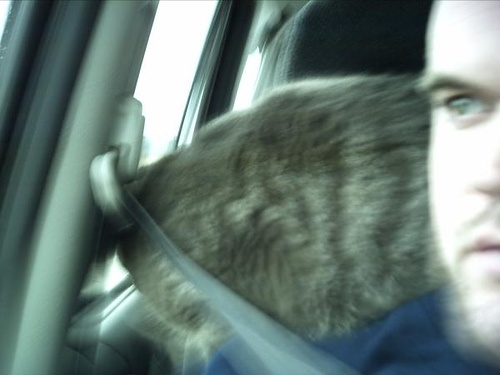
A man sitting in a car with a cat on his back.
A cat on the shoulder of a man in a car.
a guy buckled up in a car with a cat on his shoulder.
A guy wearing a seat belt in a car.
Man sitting in a car seat with a cat on his neck.